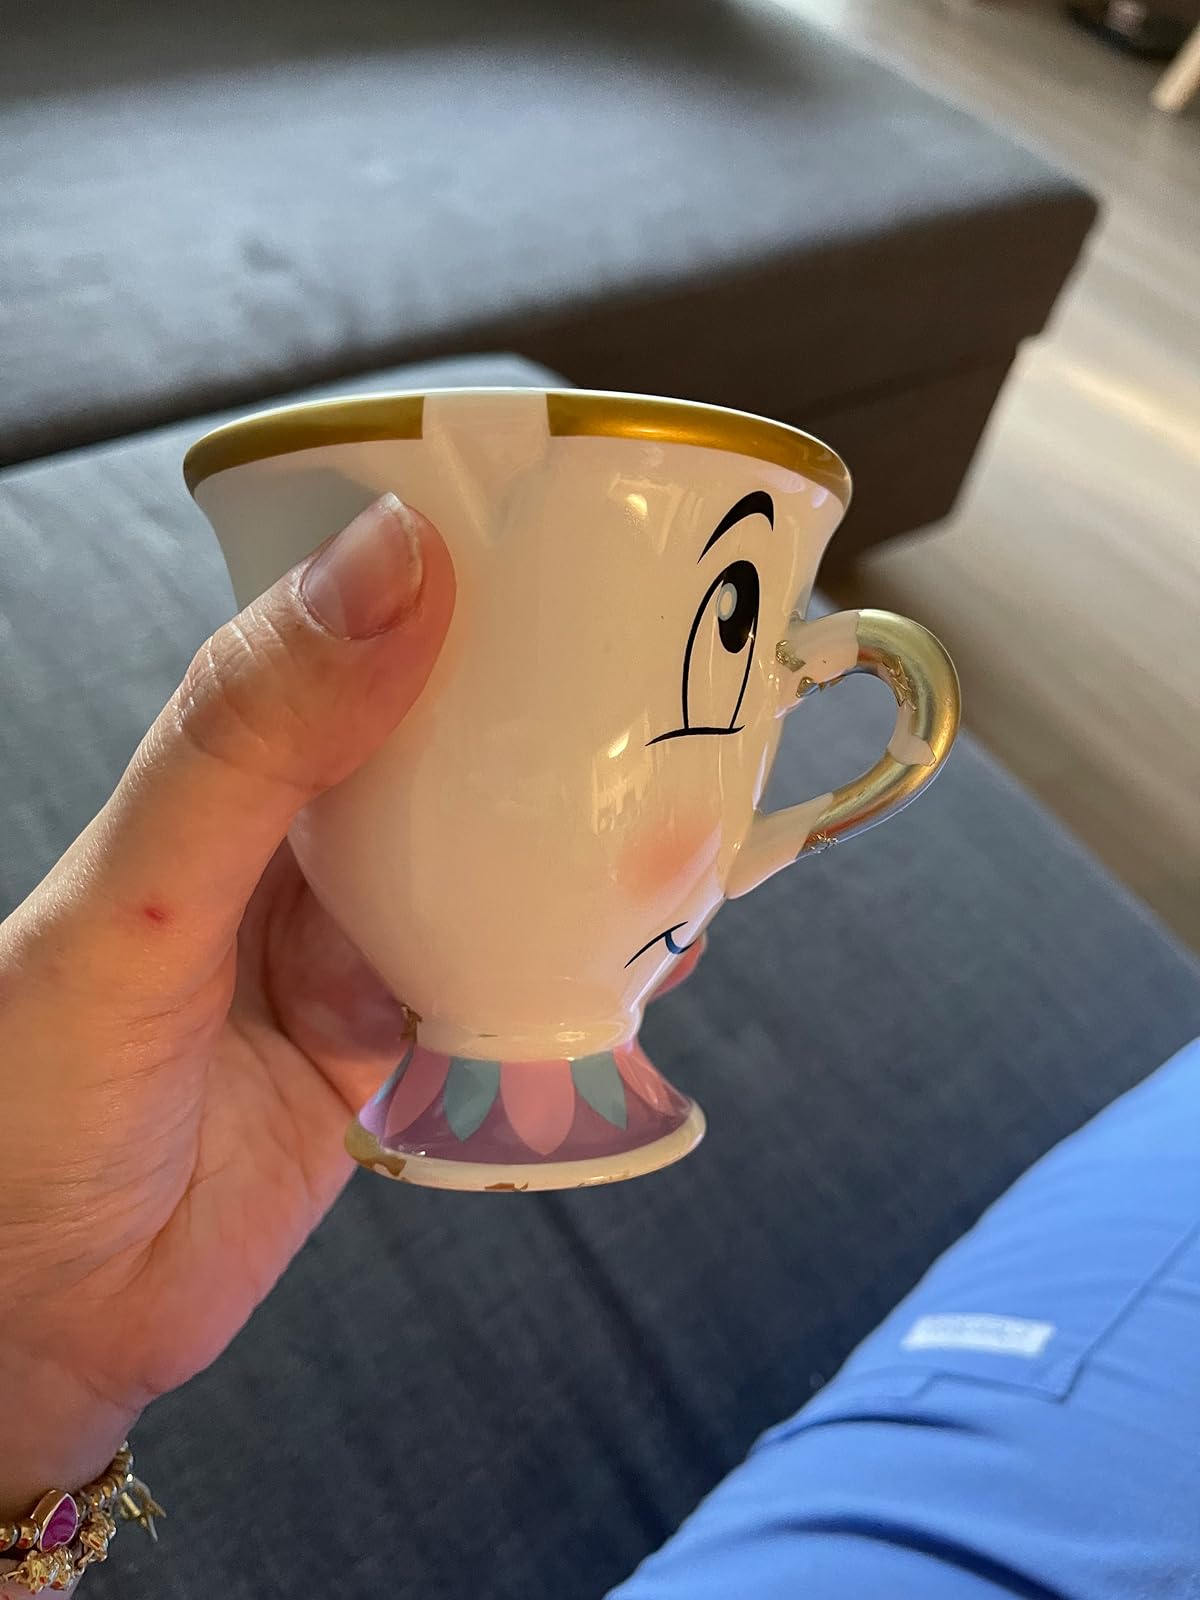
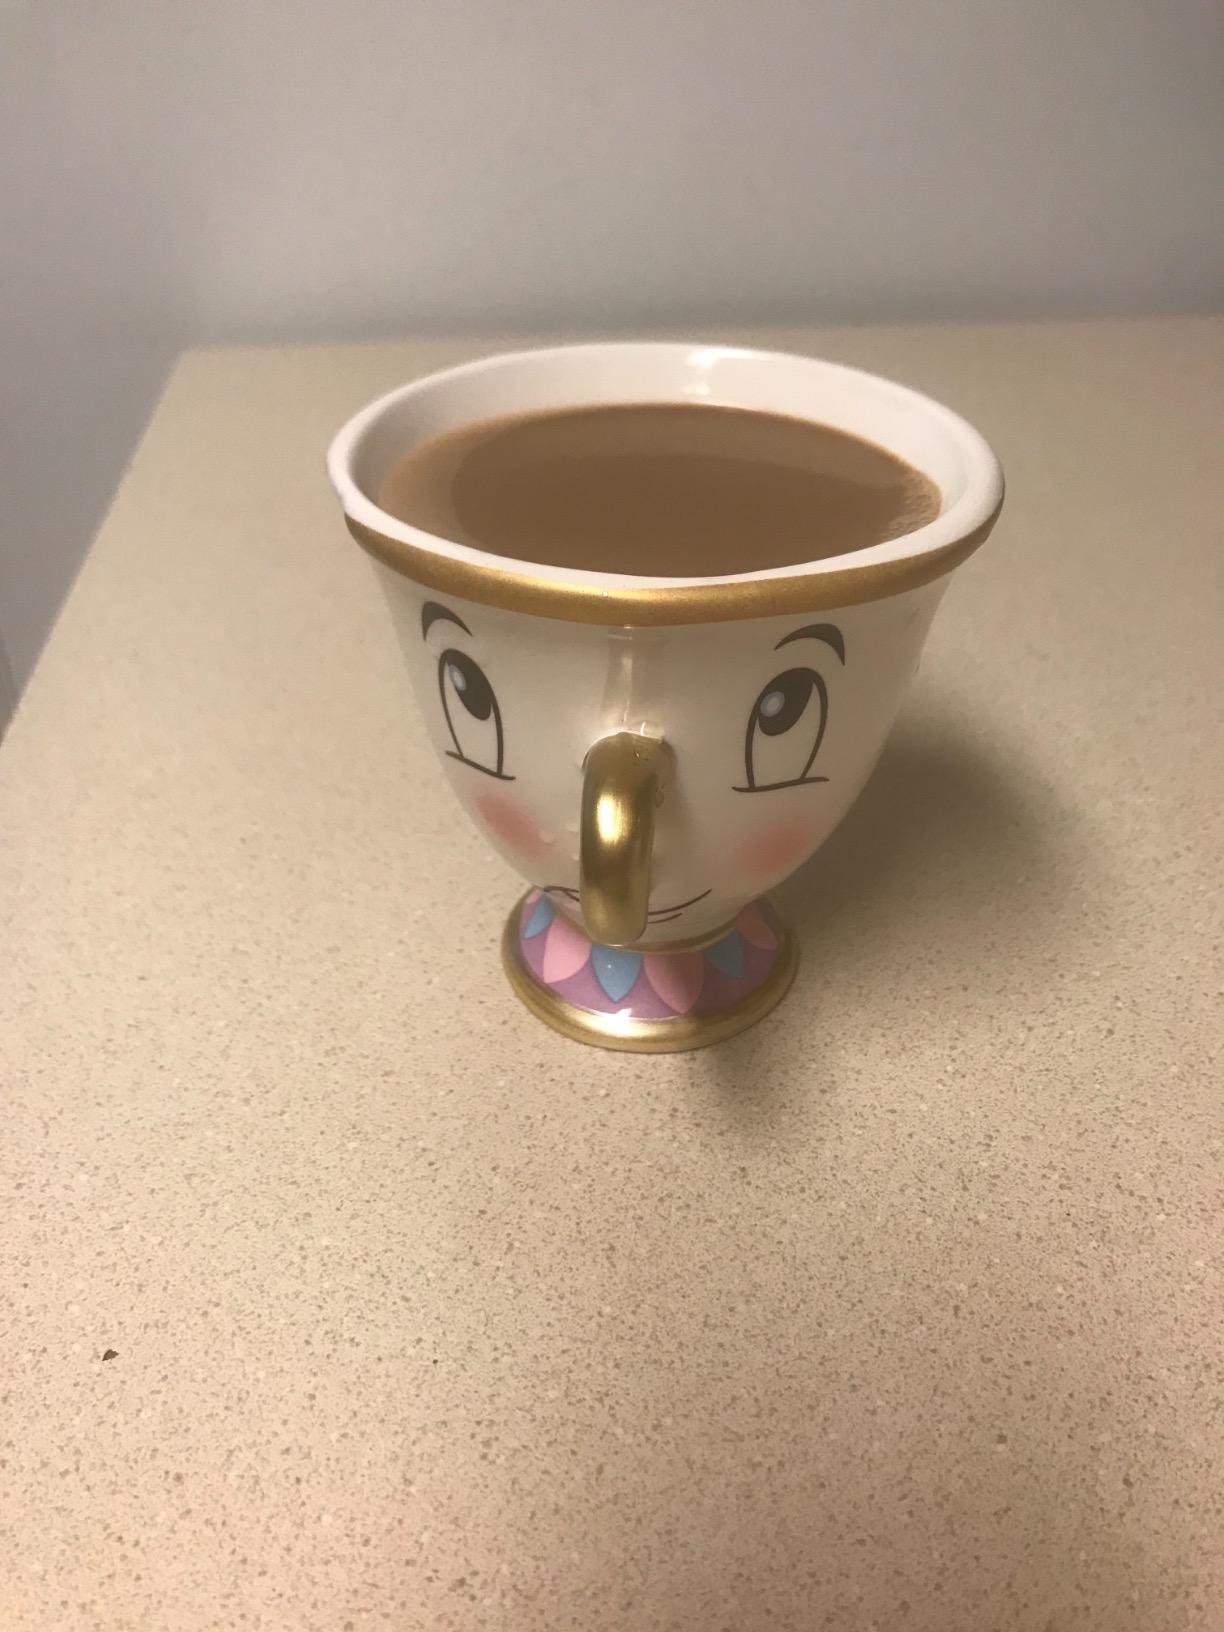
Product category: items_mug
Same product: yes